Tiffany Young

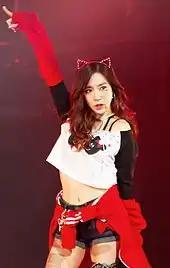
Young performing in January 2013

In December 2011–January 2012, Young debuted as a musical actress through a lead role in the Korean adaptation of musical "Fame". She played the character Carmen Diaz, a performing arts student who "hopes to rise to stardom by working tirelessly on her craft". In April 2012, a Girls' Generation subgroup named TTS was formed with Young and fellow members Taeyeon and Seohyun. Their debut EP, "Twinkle", debuted at number one on the Gaon Album Chart and went on to become the eighth highest selling album of the year in South Korea with over 140,000 copies sold. The subgroup went on to release two more EPs: "Holler" (2014) and "Dear Santa" (2015). In November 2013, Young participated as a contestant in the SBS' reality program "Fashion King Korea" – a program where South Korean celebrities team up with the nation's top designers to compete in fashion challenges and missions. The singer was paired with designer Ji Il-geun and finished the program in third place.